Hiram Scott

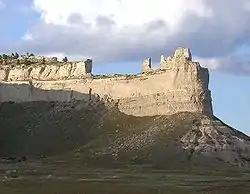
Saddle Rock formation in Scotts Bluff National Monument

Most likely, Scott contracted a severe illness on his eastward journey to St. Louis. Accompanied by two companions, he was transported in a bull boat on the North Platte River in hopes of reconnecting with a larger trading party. Along the way, their vessel overturned; the group's rifles and food supplies were lost.